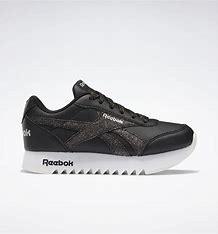
Brand: Reebok
Model: Royal Classic Jogger 2